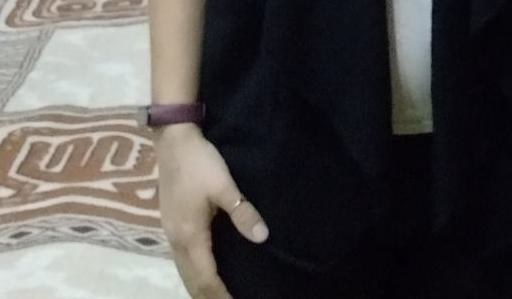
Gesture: no_gesture